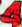
Number: 4